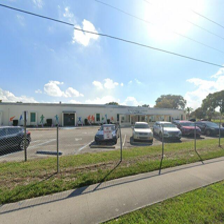
Label: streetView